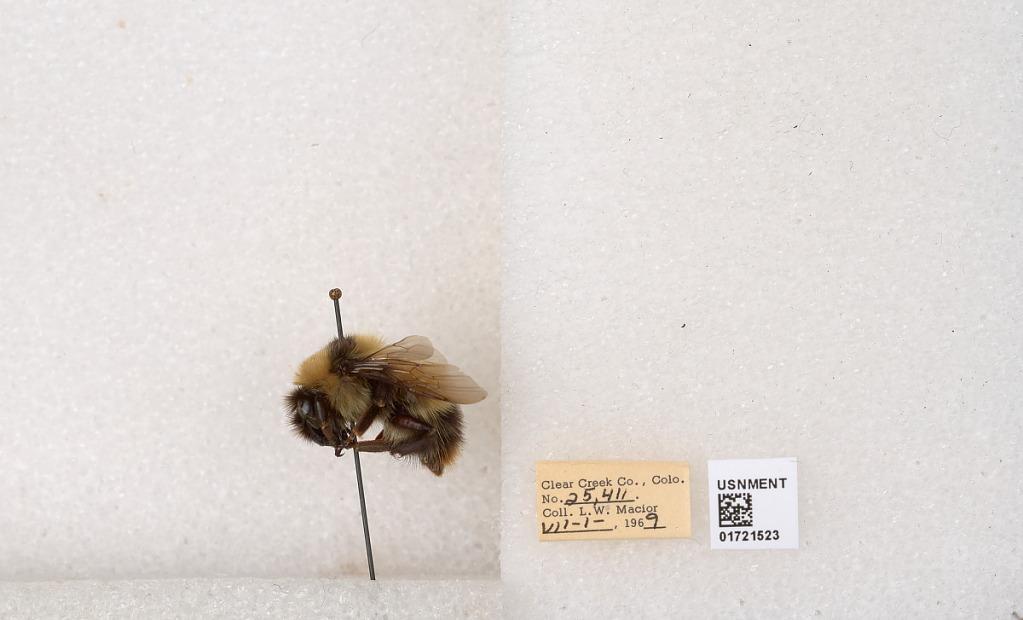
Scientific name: Bombus kirbyellus
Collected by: L. Macior
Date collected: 1969-7-1
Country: United States
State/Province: Colorado
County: Clear Creek
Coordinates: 39.6891, -105.644